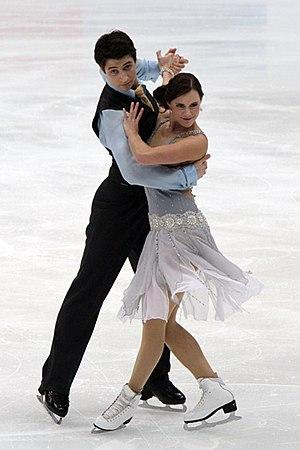
Tessa Virtue, née le 17 mai 1989 à London, est une patineuse artistique et danseuse sur glace canadienne. Avec son partenaire Scott Moir, elle est double championne Olympique 2010 et 2018, vice-championne Olympique 2014, triple championne du monde, triple championne des quatre continents, vainqueur de la Finale du Grand Prix, championne du monde junior et octuple championne du canada.
Scott Patrick Moir est un danseur sur glace canadien. Avec sa partenaire Tessa Virtue, il est double champion Olympique 2010 et 2018, vice-champion Olympique 2014, triple champion du monde, triple champion des quatre continents, vainqueur de la Finale du Grand Prix, champion du monde junior et octuple champion du canada.